Brazil at the Copa América

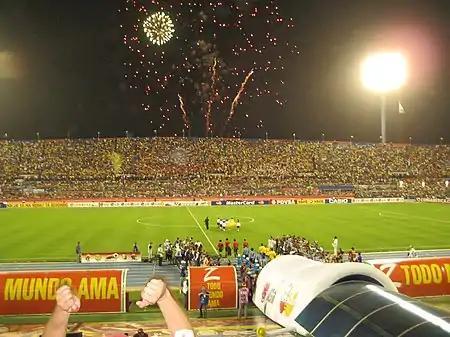
The teams walking out of the tunnel for the 2007 semi-final between Brazil and Uruguay in Maracaibo.

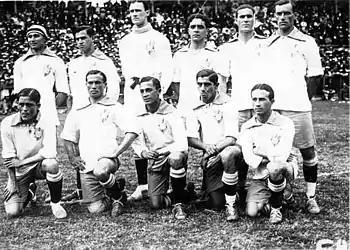
The squad that won Brazil's first international title: the 1919 South American Championship. The final play-off against Uruguay finished 0–0 after regulation, before star player Arthur Friedenreich (kneeling, middle), scored the decisive winning goal in extra time.

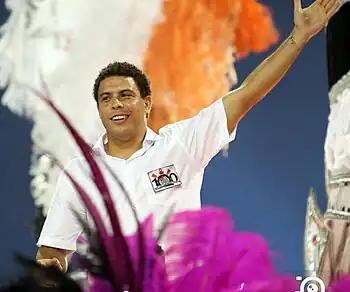
Ronaldo was named player of the tournament in 1997 and its top scorer in 1999. He scored in the finals of both editions.

The Copa América is South America's major tournament in senior men's football and determines the continental champion. Until 1967, the tournament was known as South American Championship. It is the oldest continental championship in the world with its first edition held in 1916.